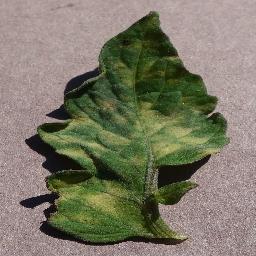
Label: Tomato___Leaf_Mold